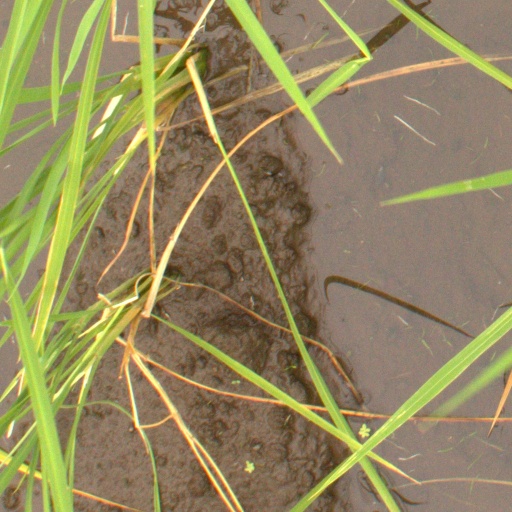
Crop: rice